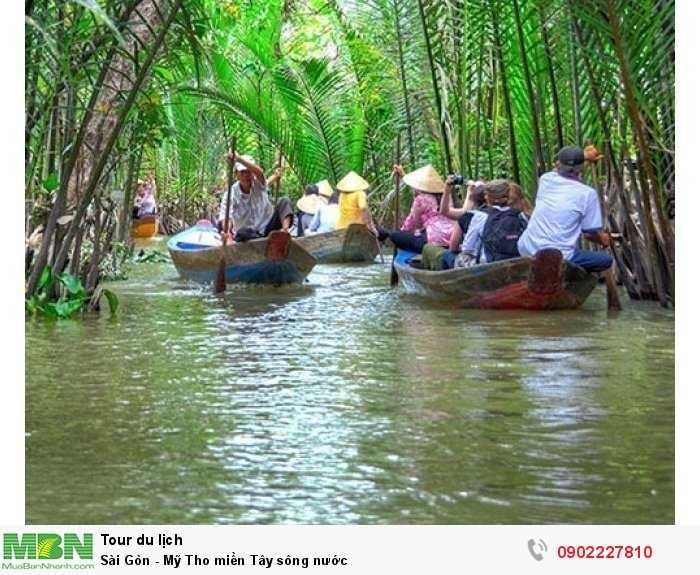
có nhiều người đang xuất hiện trên những con thuyền ở trên bức ảnh